Chiang Wei-kuo

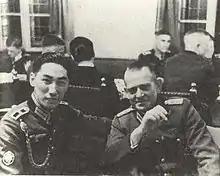
Chiang Wei-kuo with other Wehrmacht officers

Wei-kuo commanded a Panzer unit during the 1938 Austrian Anschluss as a Fähnrich, or "sergeant officer-candidate", leading a tank into that country. Subsequently, he was promoted to Lieutenant of a Panzer unit and awaited the Invasion of Poland. Before he was given the mobilization order, he was recalled to China to assist the war effort against the invading Japanese forces.